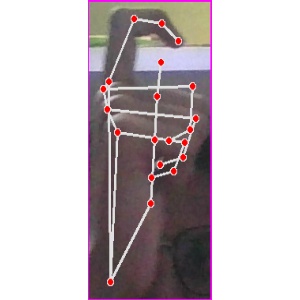
अक्षर: ट